Lowell Post Office

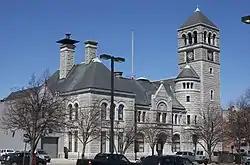

The 1895 Lowell Post Office is an historic post office building at 89 Appleton Street in Lowell, Massachusetts. The imposing two-story granite building was completed in 1895 to a design by W. J. Edbrooke. The building has an H shape, and has a profusion of typical Richardsonian Romanesque features, included rounded arches over windows and a recessed entry. The focal point of the building is its five-story square clock tower, which is topped by a pyramidal roof supported by tripled round arches on each face.